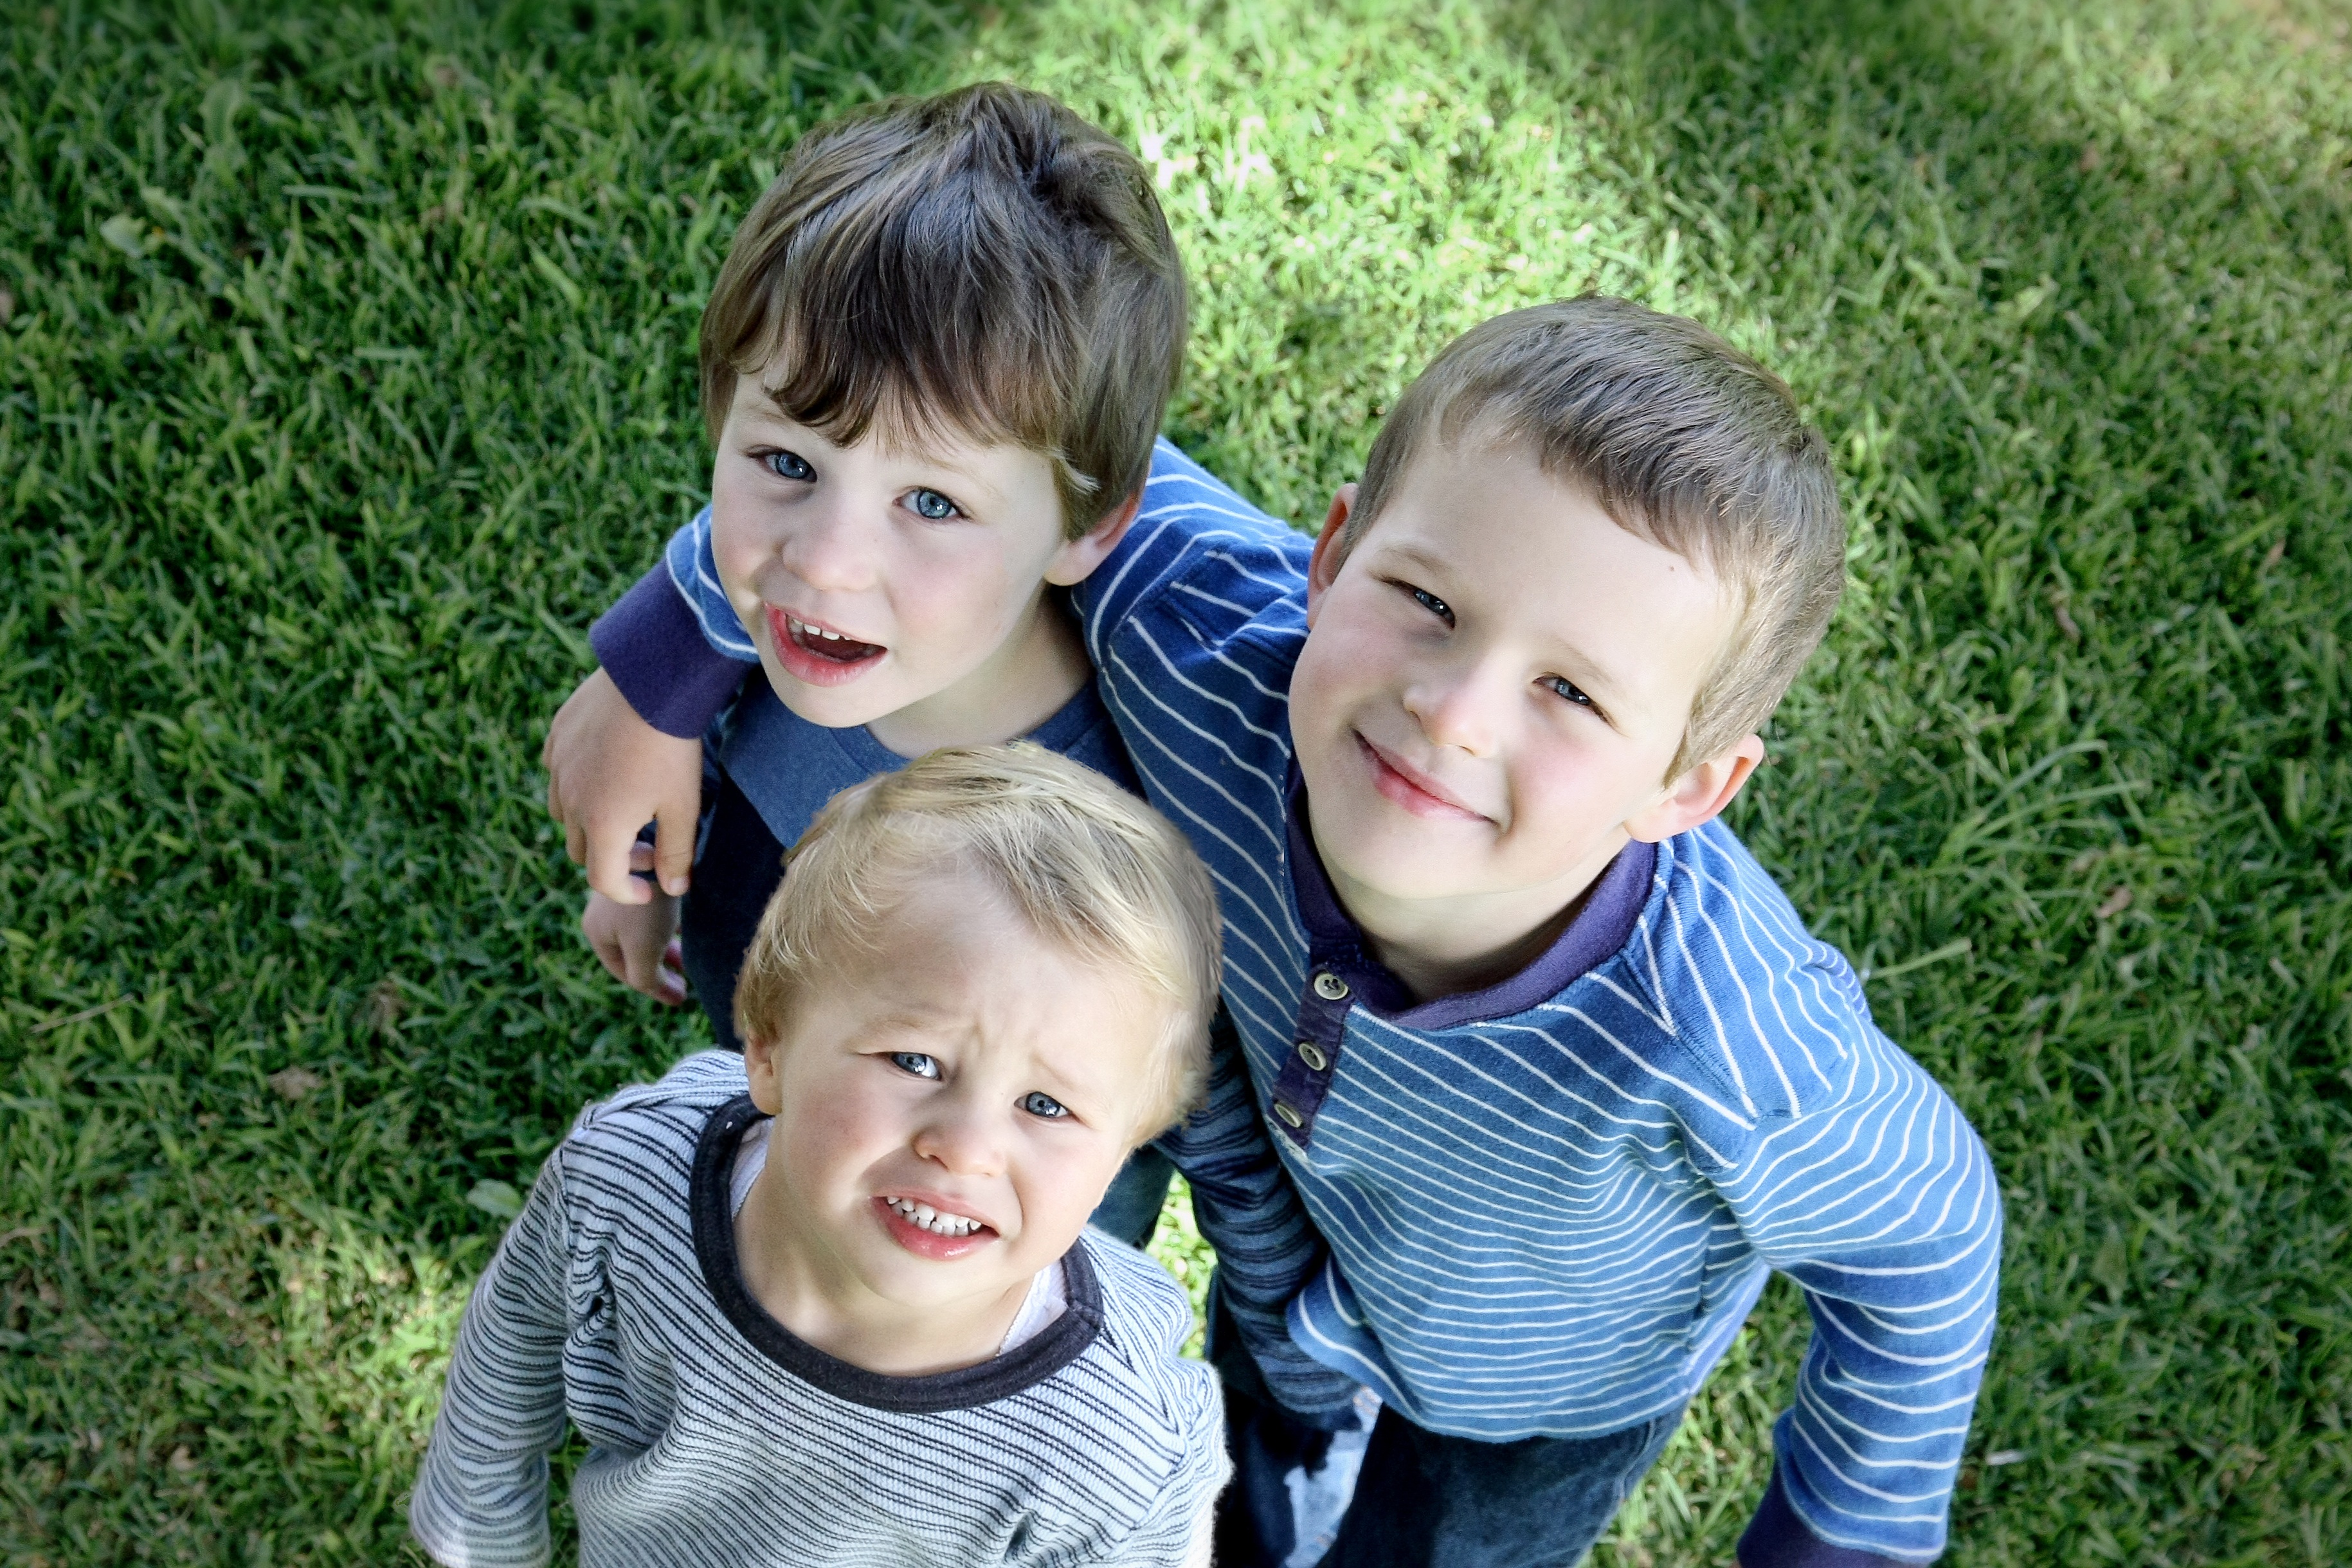
grass, person, people, play, love, portrait, spring, child, together, sibling, look up, family, children, infant, toddler, boys, brothers, siblings, portrait photography